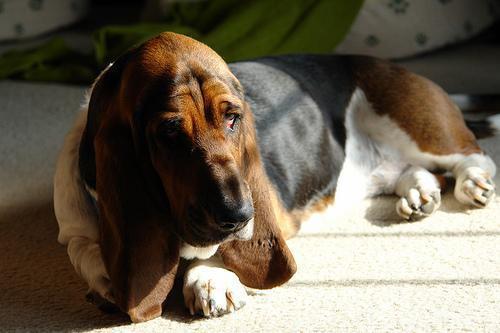
basset hound